Zhan Tianyou

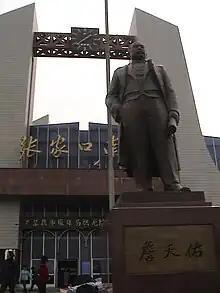
A statue of Jeme Tien-Yow, in Zhangjiakou south railway station

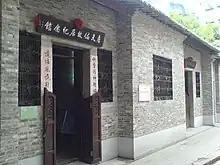
Jeme's former residence in Guangzhou

The Qing government officials found the behavior of the foreign-educated students to be "un-Chinese". They had adopted many Western practices such as playing baseball and wearing shirts and pants instead of traditional robes and had their queues cut off. Instead of utilizing their talents to the fullest, the government sent them all, including Jeme, to work as translators or as officers in the newly formed Imperial Navy. Jeme was sent to the Foochow Arsenal. A few years later, in 1884, the Imperial Navy at Fuchow was destroyed during the Sino-French War.